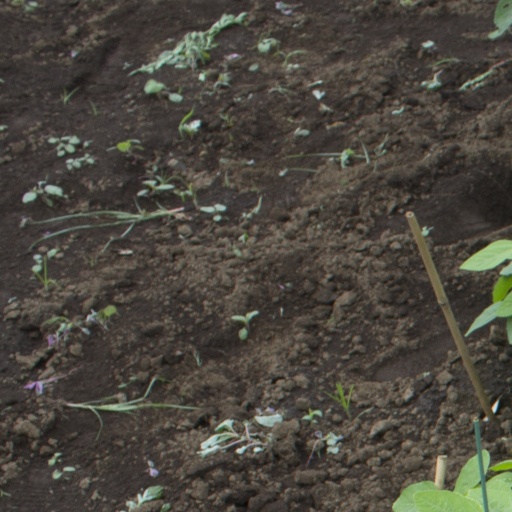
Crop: soybean